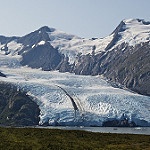
Label: glacier